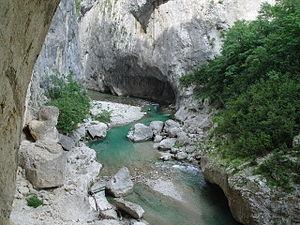
La Baume-aux-Pigeons. Par chance, ce jour-là la porte était ouverte.
Le sentier Martel qui porte désormais le nom de sentier Blanc-Martel est un sentier qui parcourt sur près de 15 km la rivière Verdon par la rive droite depuis son entrée dans le canyon jusqu’au chalet de la Maline.